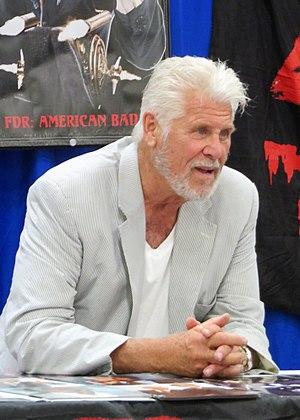
Barry Bostwick est un acteur américain né le 24 février 1945 à San Mateo.